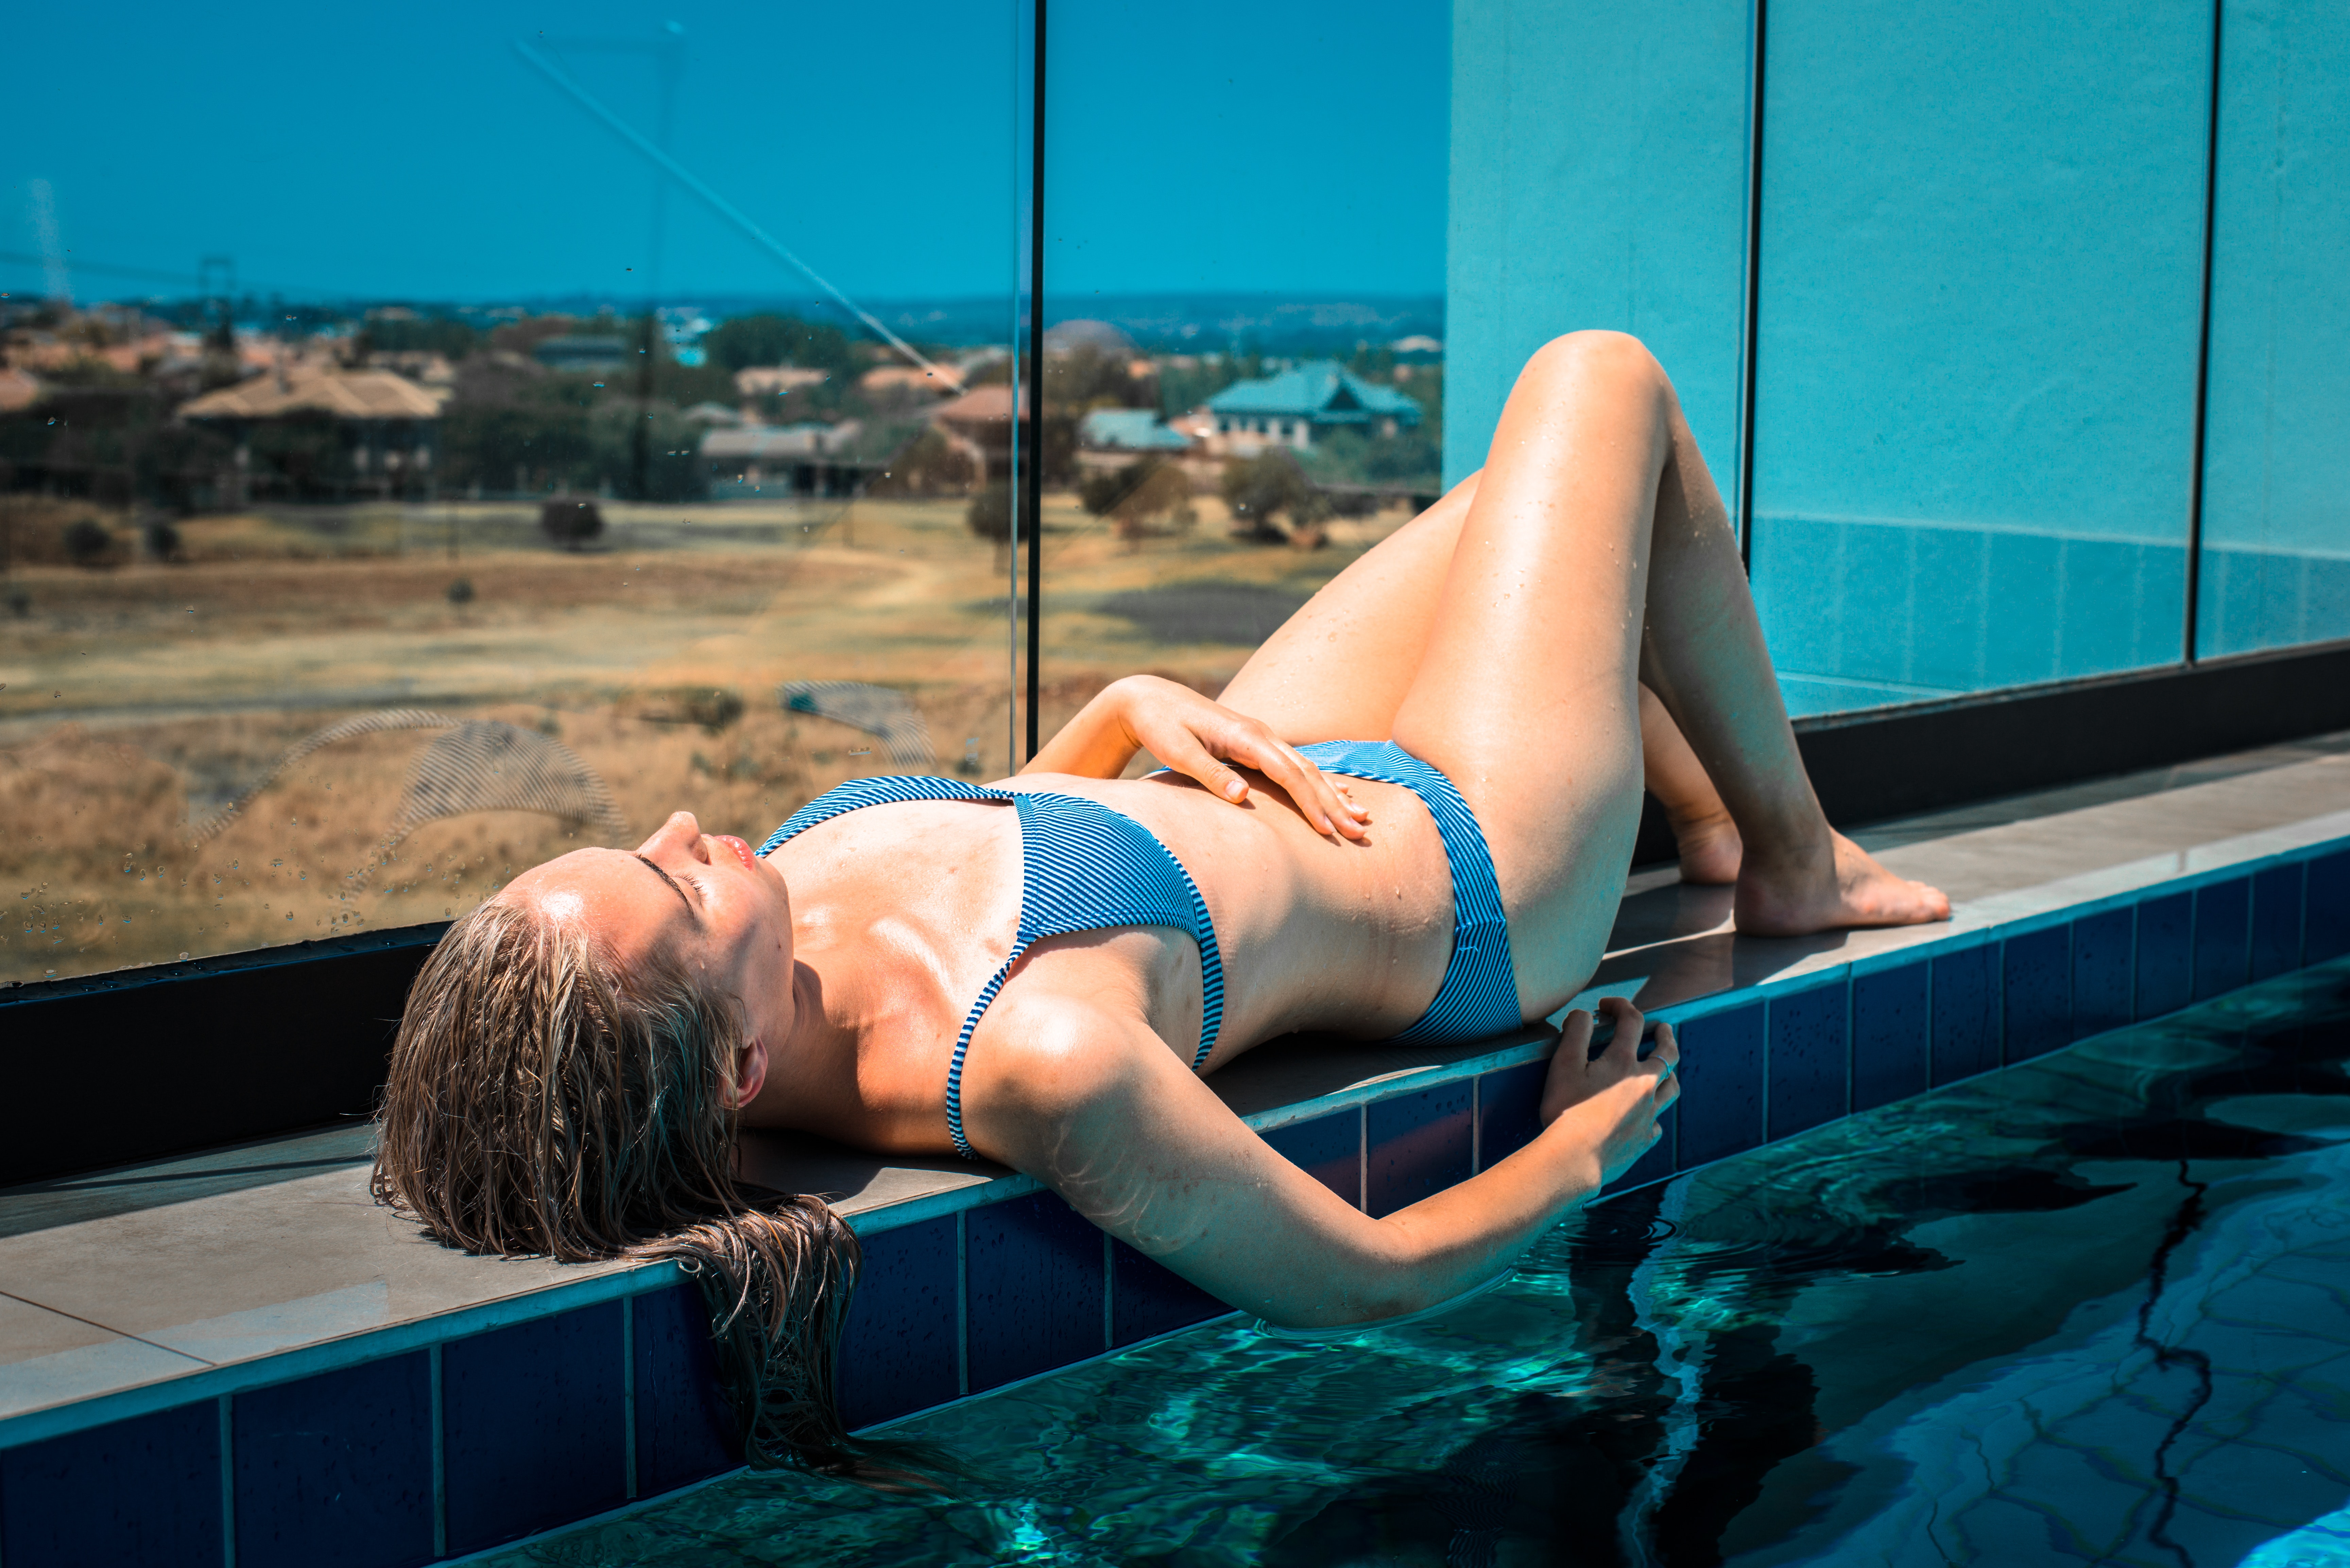
human hair color, beauty, swimwear, sun tanning, leisure, girl, vacation, undergarment, fun, swimming pool, leg, water, summer, model, black hair, muscle, thigh, pool